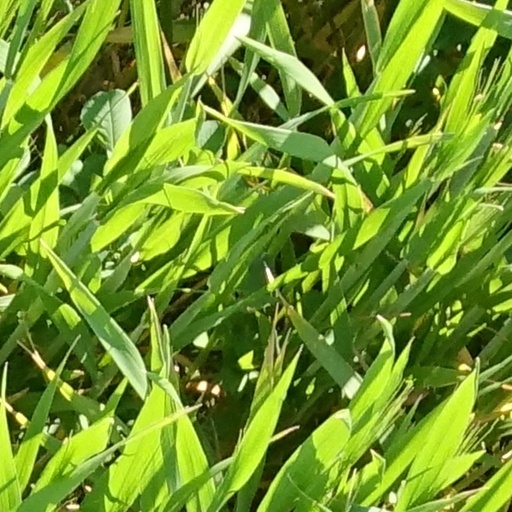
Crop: wheat